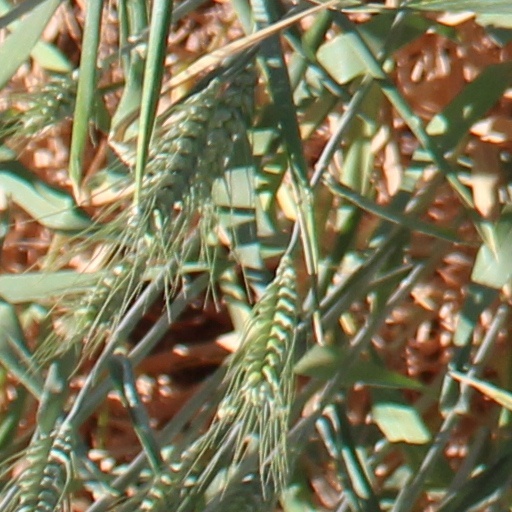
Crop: wheat